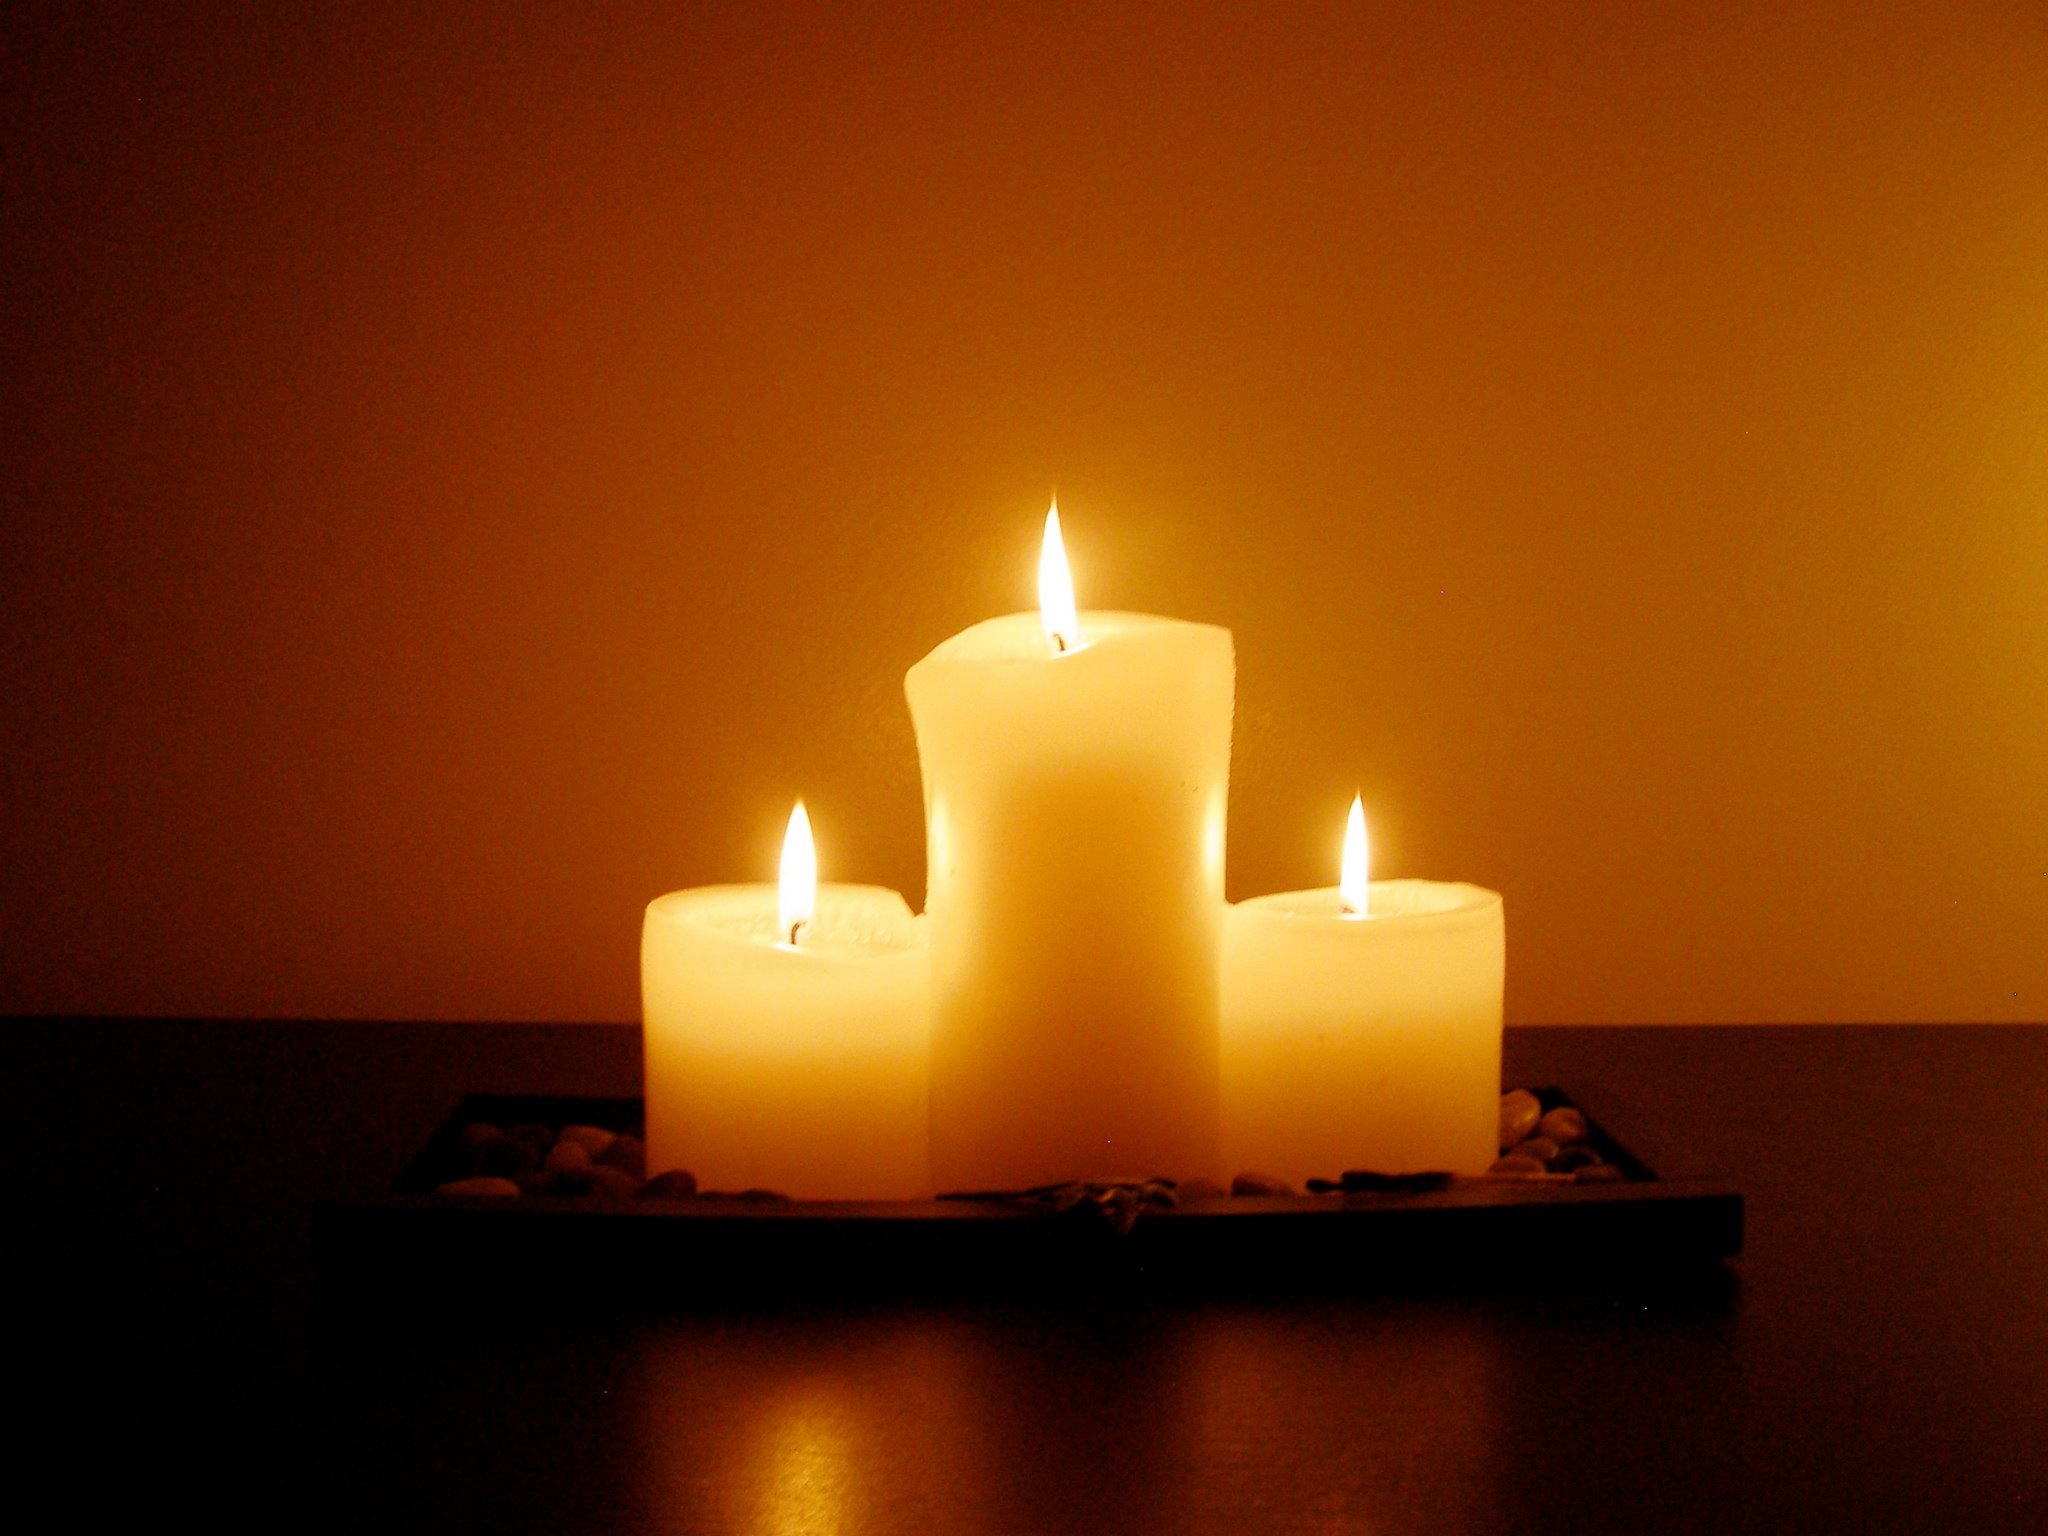
light, glowing, night, dark, love, orange, tranquil, peace, holiday, calm, flame, fire, romance, romantic, glow, yellow, candle, lighting, decor, heat, burn, religious, relaxation, meditation, burning, dim, scene, wick, candlelight, wax, spirituality, flameless candle